Kel Knight

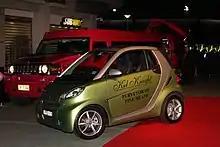
Kel's car at the Kath & Kimderella film premiere

Sharon Strzelecki, played by Magda Szubanski shows respect towards Kel throughout the entire series. She is first introduced to Kel when Kath introduces the two. They don't usually talk. A mutual respect seems to exist between these characters however, with Kel having referred to Sharon as a "good stick".